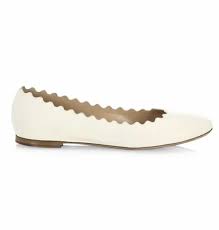
Label: Ballet Flat